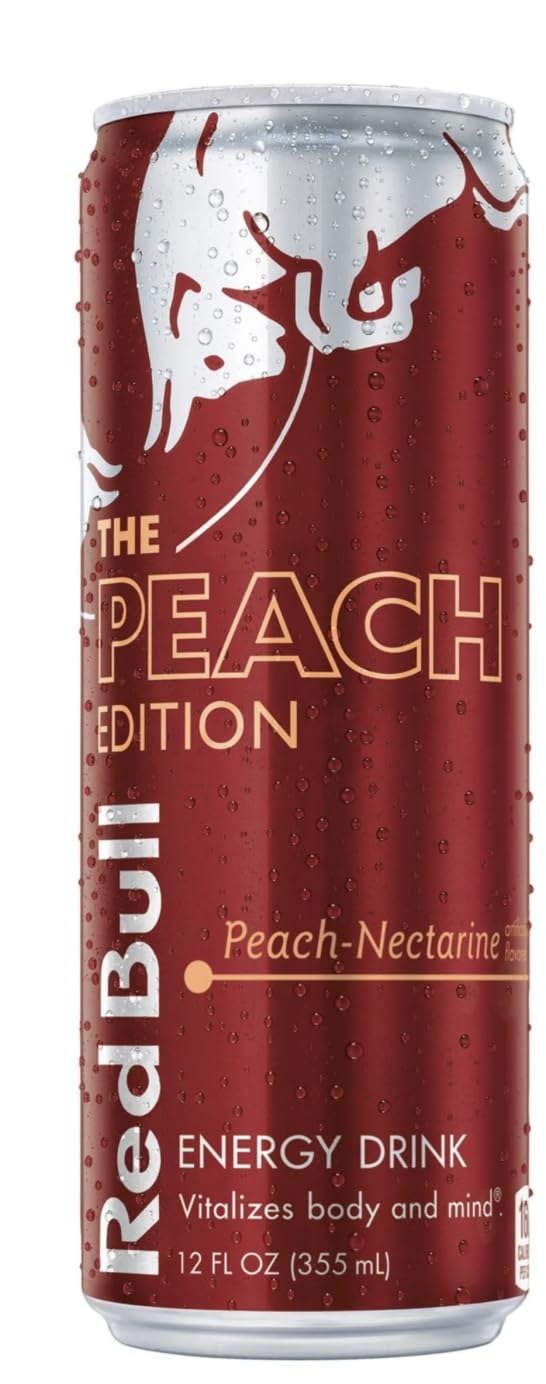
Item Name: 1 can, 12 oz, PEACH EDITION, Peach Nectarine, LIMITED EDITION, SHIPS FAST IN HAND, ENERGY DRINK
Bullet Point: 1 can, 12 oz, PEACH EDITION, Peach Nectarine, LIMITED EDITION, SHIPS FAST IN HAND, ENERGY DRINK RED BULL, red bull, Red Bull, RED BULL PEACH, red bull peach, RED BULL PEACH EDITION, nectarine, peach nectarine, limited edition 1 can total, 12 oz can
Product Description: 1 can, 12 oz, PEACH EDITION, Peach Nectarine, LIMITED EDITION, SHIPS FAST IN HAND, ENERGY DRINK RED BULL, red bull, Red Bull, RED BULL PEACH, red bull peach, RED BULL PEACH EDITION, nectarine, peach nectarine, limited edition 1 can total, 12 oz can
Value: 12.0
Unit: Fl Oz

Price: 2.5